Villa Amalia (film)

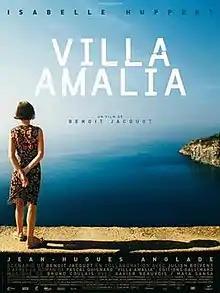
Film poster

Villa Amalia is a 2009 French drama film adapted from the novel "Villa Amalia" by Pascal Quignard. It is directed by Benoît Jacquot and stars Isabelle Huppert.